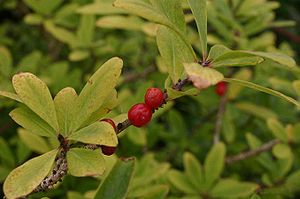
Peberbusk / Sorter
Peberbusk eller Pebertræ er en op til 1 meter høj busk, der i Danmark vokser forvildet på muldbund i skove. Da planten er langsomt voksende og har duftende, røde blomster i det tidligste forår, dyrkes den i mange haver. Hele planten er giftig, særligt de fristende, røde bær.